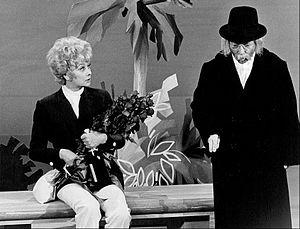
Arte Johnson, nom de scène d'Arthur Stanton Eric Johnson, est un acteur et scénariste américain né le 20 janvier 1929 à Benton Harbor et mort à Los Angeles le 3 juillet 2019.